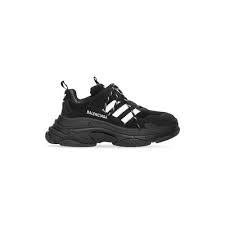
Label: Sneaker